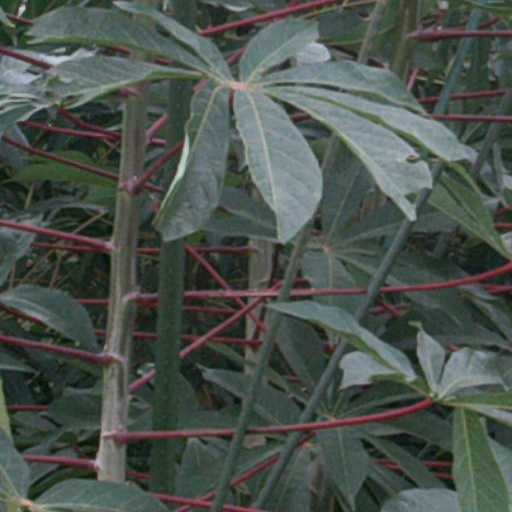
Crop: cassava